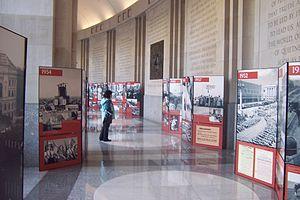
Le Woodrow Wilson International Center for Scholars, le Woodrow Wilson Center ou le Wilson Center, situé à Washington, est un think tank américain fondé en 1968 par une loi du Congrès des États-Unis. Rattaché au Smithsonian Institution, il est classé en 2013, 2014 et 2015 parmi les dix meilleurs think tanks du monde selon des chercheurs de l'université de Pennsylvanie.